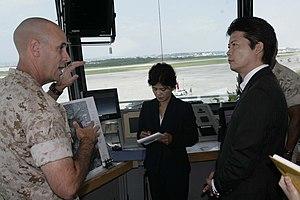
Kōichirō Genba est un homme politique japonais membre du parti démocrate du Japon puis du Parti démocrate progressiste et député à la Chambre des représentants depuis 1993, pour l'ancien 2ᵉ district de sa préfecture natale de 1993 à 1996, puis pour le bloc proportionnel du Tōhoku de 1996 à 2000 et enfin pour la 3ᵉ circonscription de Fukushima depuis 2000. Membre de la jeune garde hostile à Ichirō Ozawa au sein de son parti, il a pendant longtemps été un cadre de la faction menée par Seiji Maehara, Yukio Edano et Yoshito Sengoku, avant de former en 2011 son propre groupe de pression, qui prend le nom de Comité de recherche « Grand dessein du Japon ». Il est ministre des Affaires étrangères dans le 95ᵉ Cabinet du Japon dirigé par Yoshihiko Noda de 2011 à 2012.